Yi people

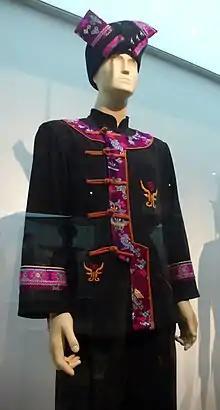
Yi clothing (male)

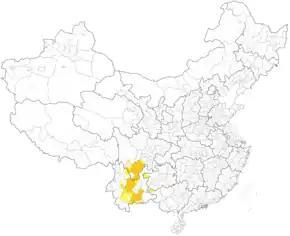
Yi autonomous prefectures and counties in China

Descent and inheritance in Yi society was traditionally patrilineal and men were generally considered superior to women. Men practiced polygamy and levirate marriage. Women were excluded from oral genealogies. In certain locales, Yi women still lag behind men in terms of primary education and very few Yi women become educational instructors or political leaders. Yi women noticeably drank and smoked more than Han Chinese women.